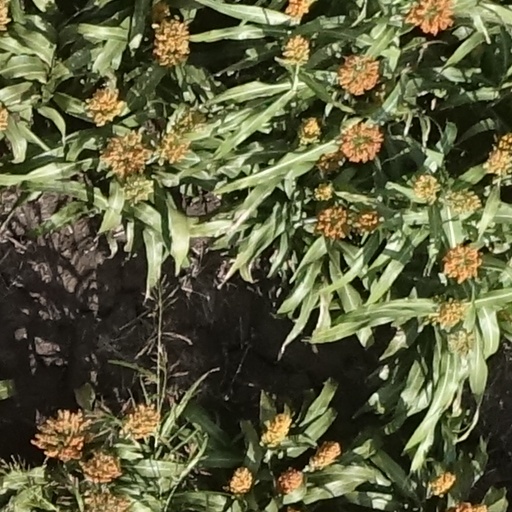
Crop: sorghum